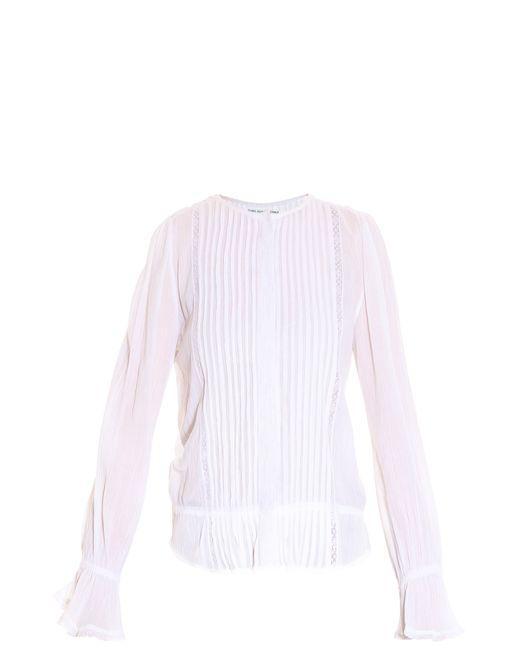
CREMEFARBENE ROOK-RAFFBLUSE für Mädchen